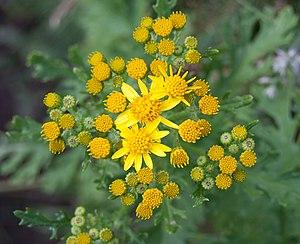
Cette liste de Tracheophyta de Bosnie-Herzégovine, ainsi que d’espèces introduites est un aperçu incomplet d’espèces de mousses, de fougères, de gymnospermes et d’angiospermes citées dans la littérature disponible en langues bosniaque, croate, serbe et serbo-croate. Cet aperçu n’inclue pas des espèces cultivées ni celles occasionnellement introduites.